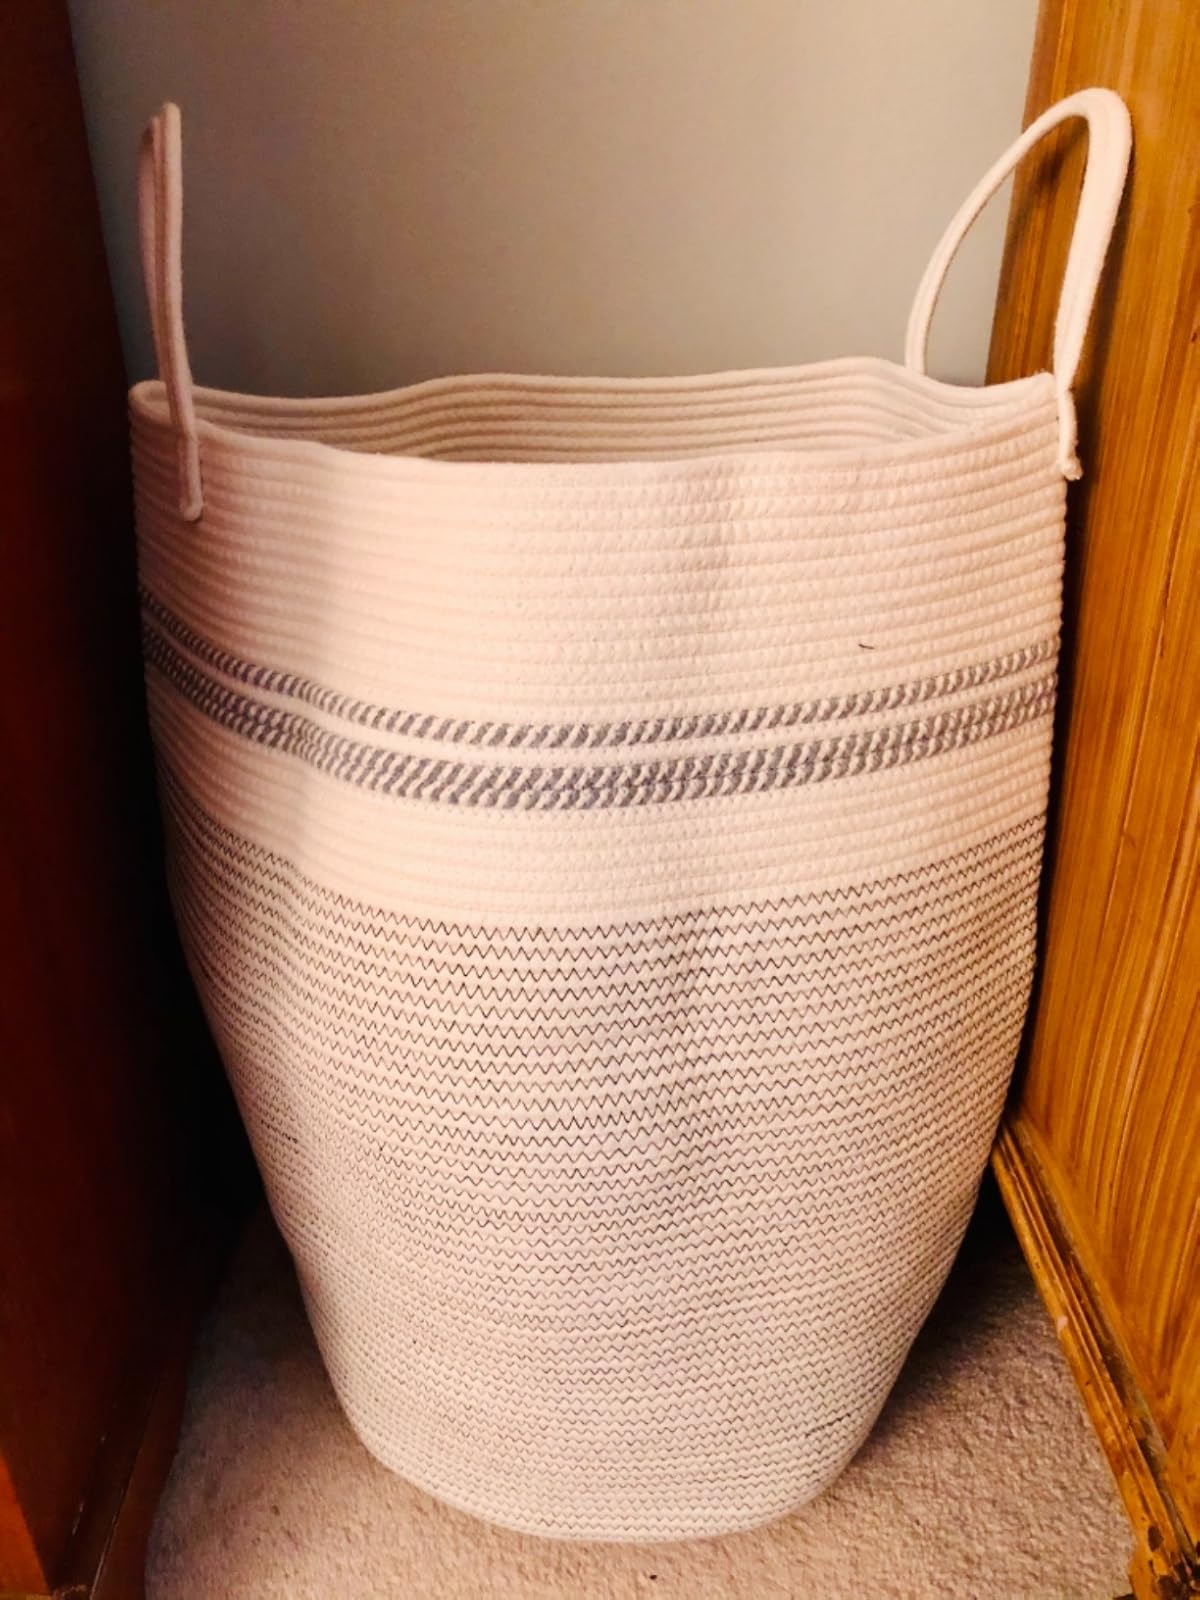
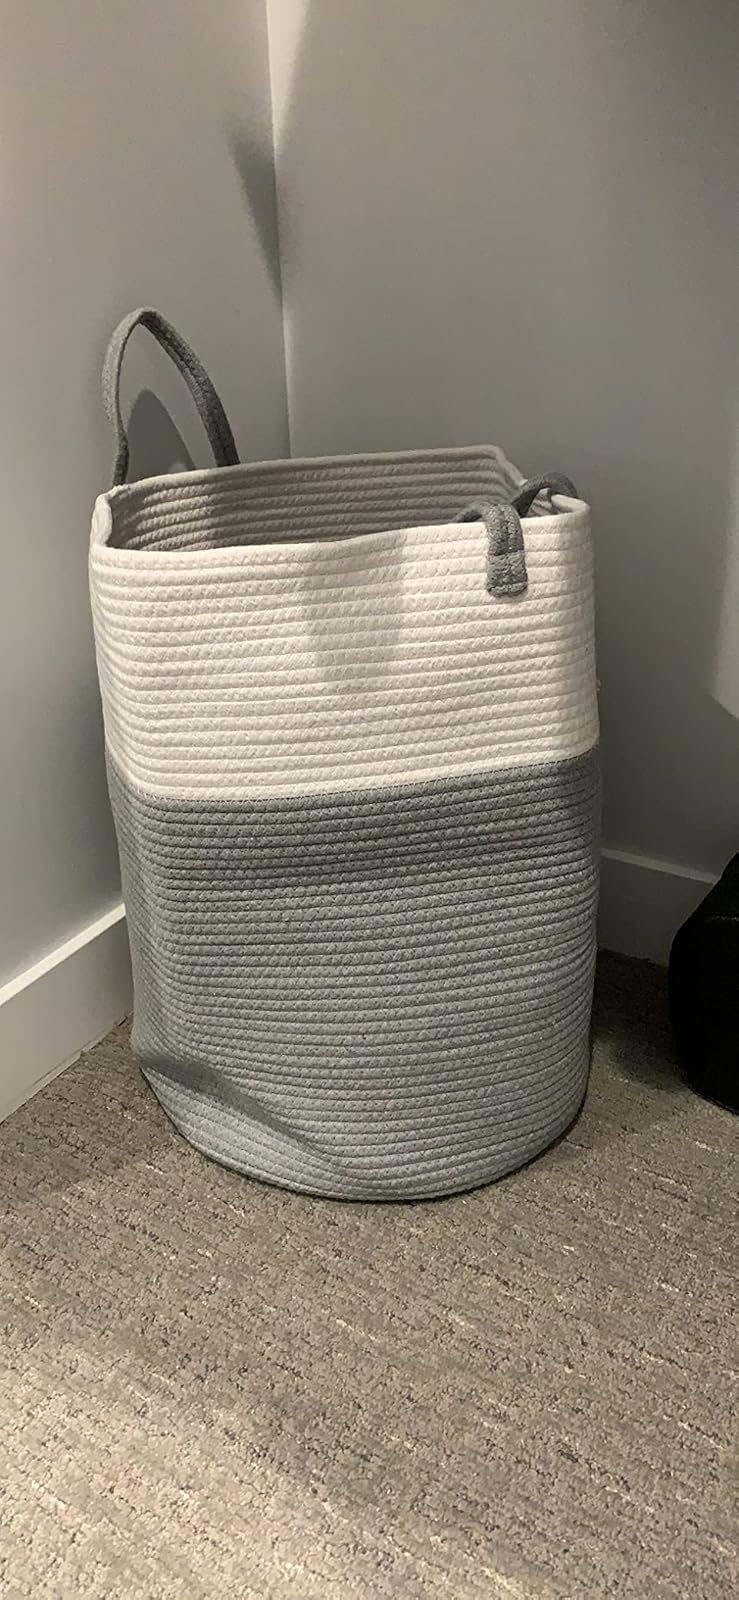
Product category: items_hamper
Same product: no